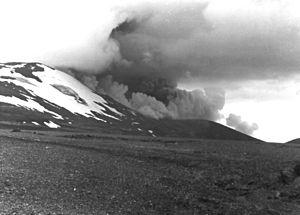
L'Hekla est un volcan situé dans le sud de l'Islande, dans les Hautes Terres, et culmine à 1 488 mètres d'altitude. Il se situe à environ 50 km au nord-est du village de Hvolsvöllur. Il est l'un des volcans les plus actifs d'Islande avec plus de 20 éruptions depuis 874.